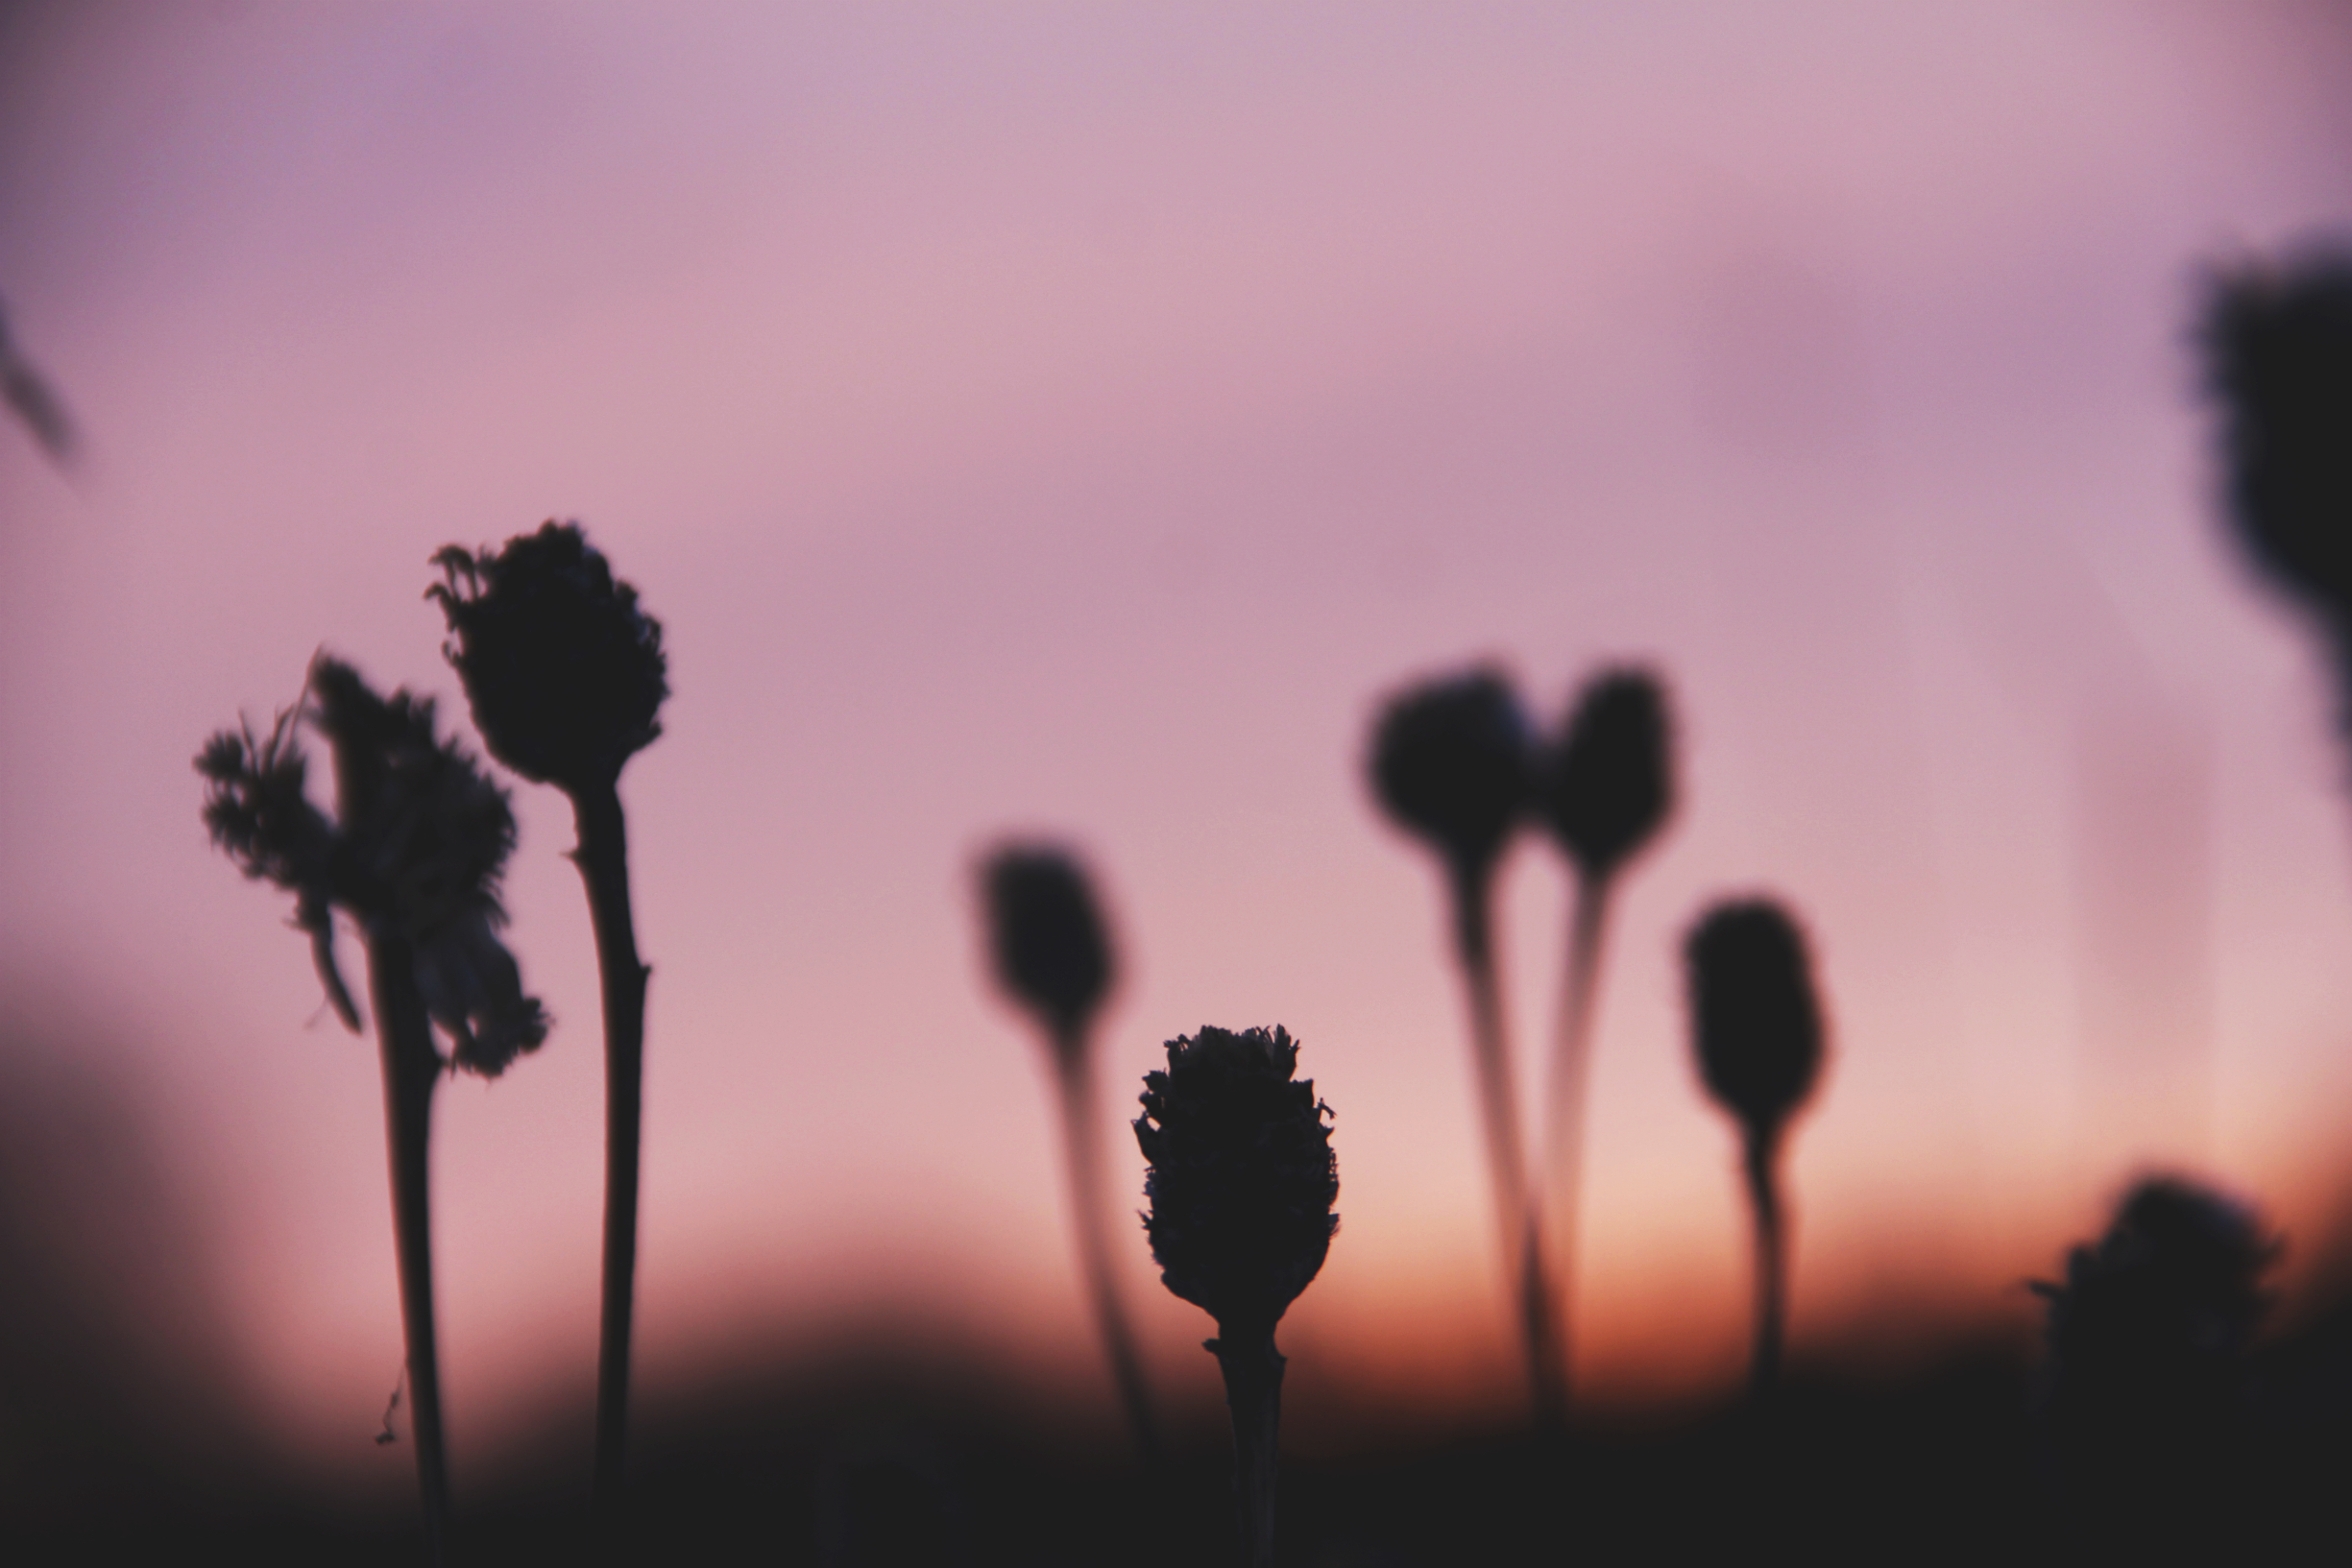
silhouette, cloud, plant, sky, sunset, photography, sunlight, morning, flower, reflection, shadow, darkness, pink, macro photography